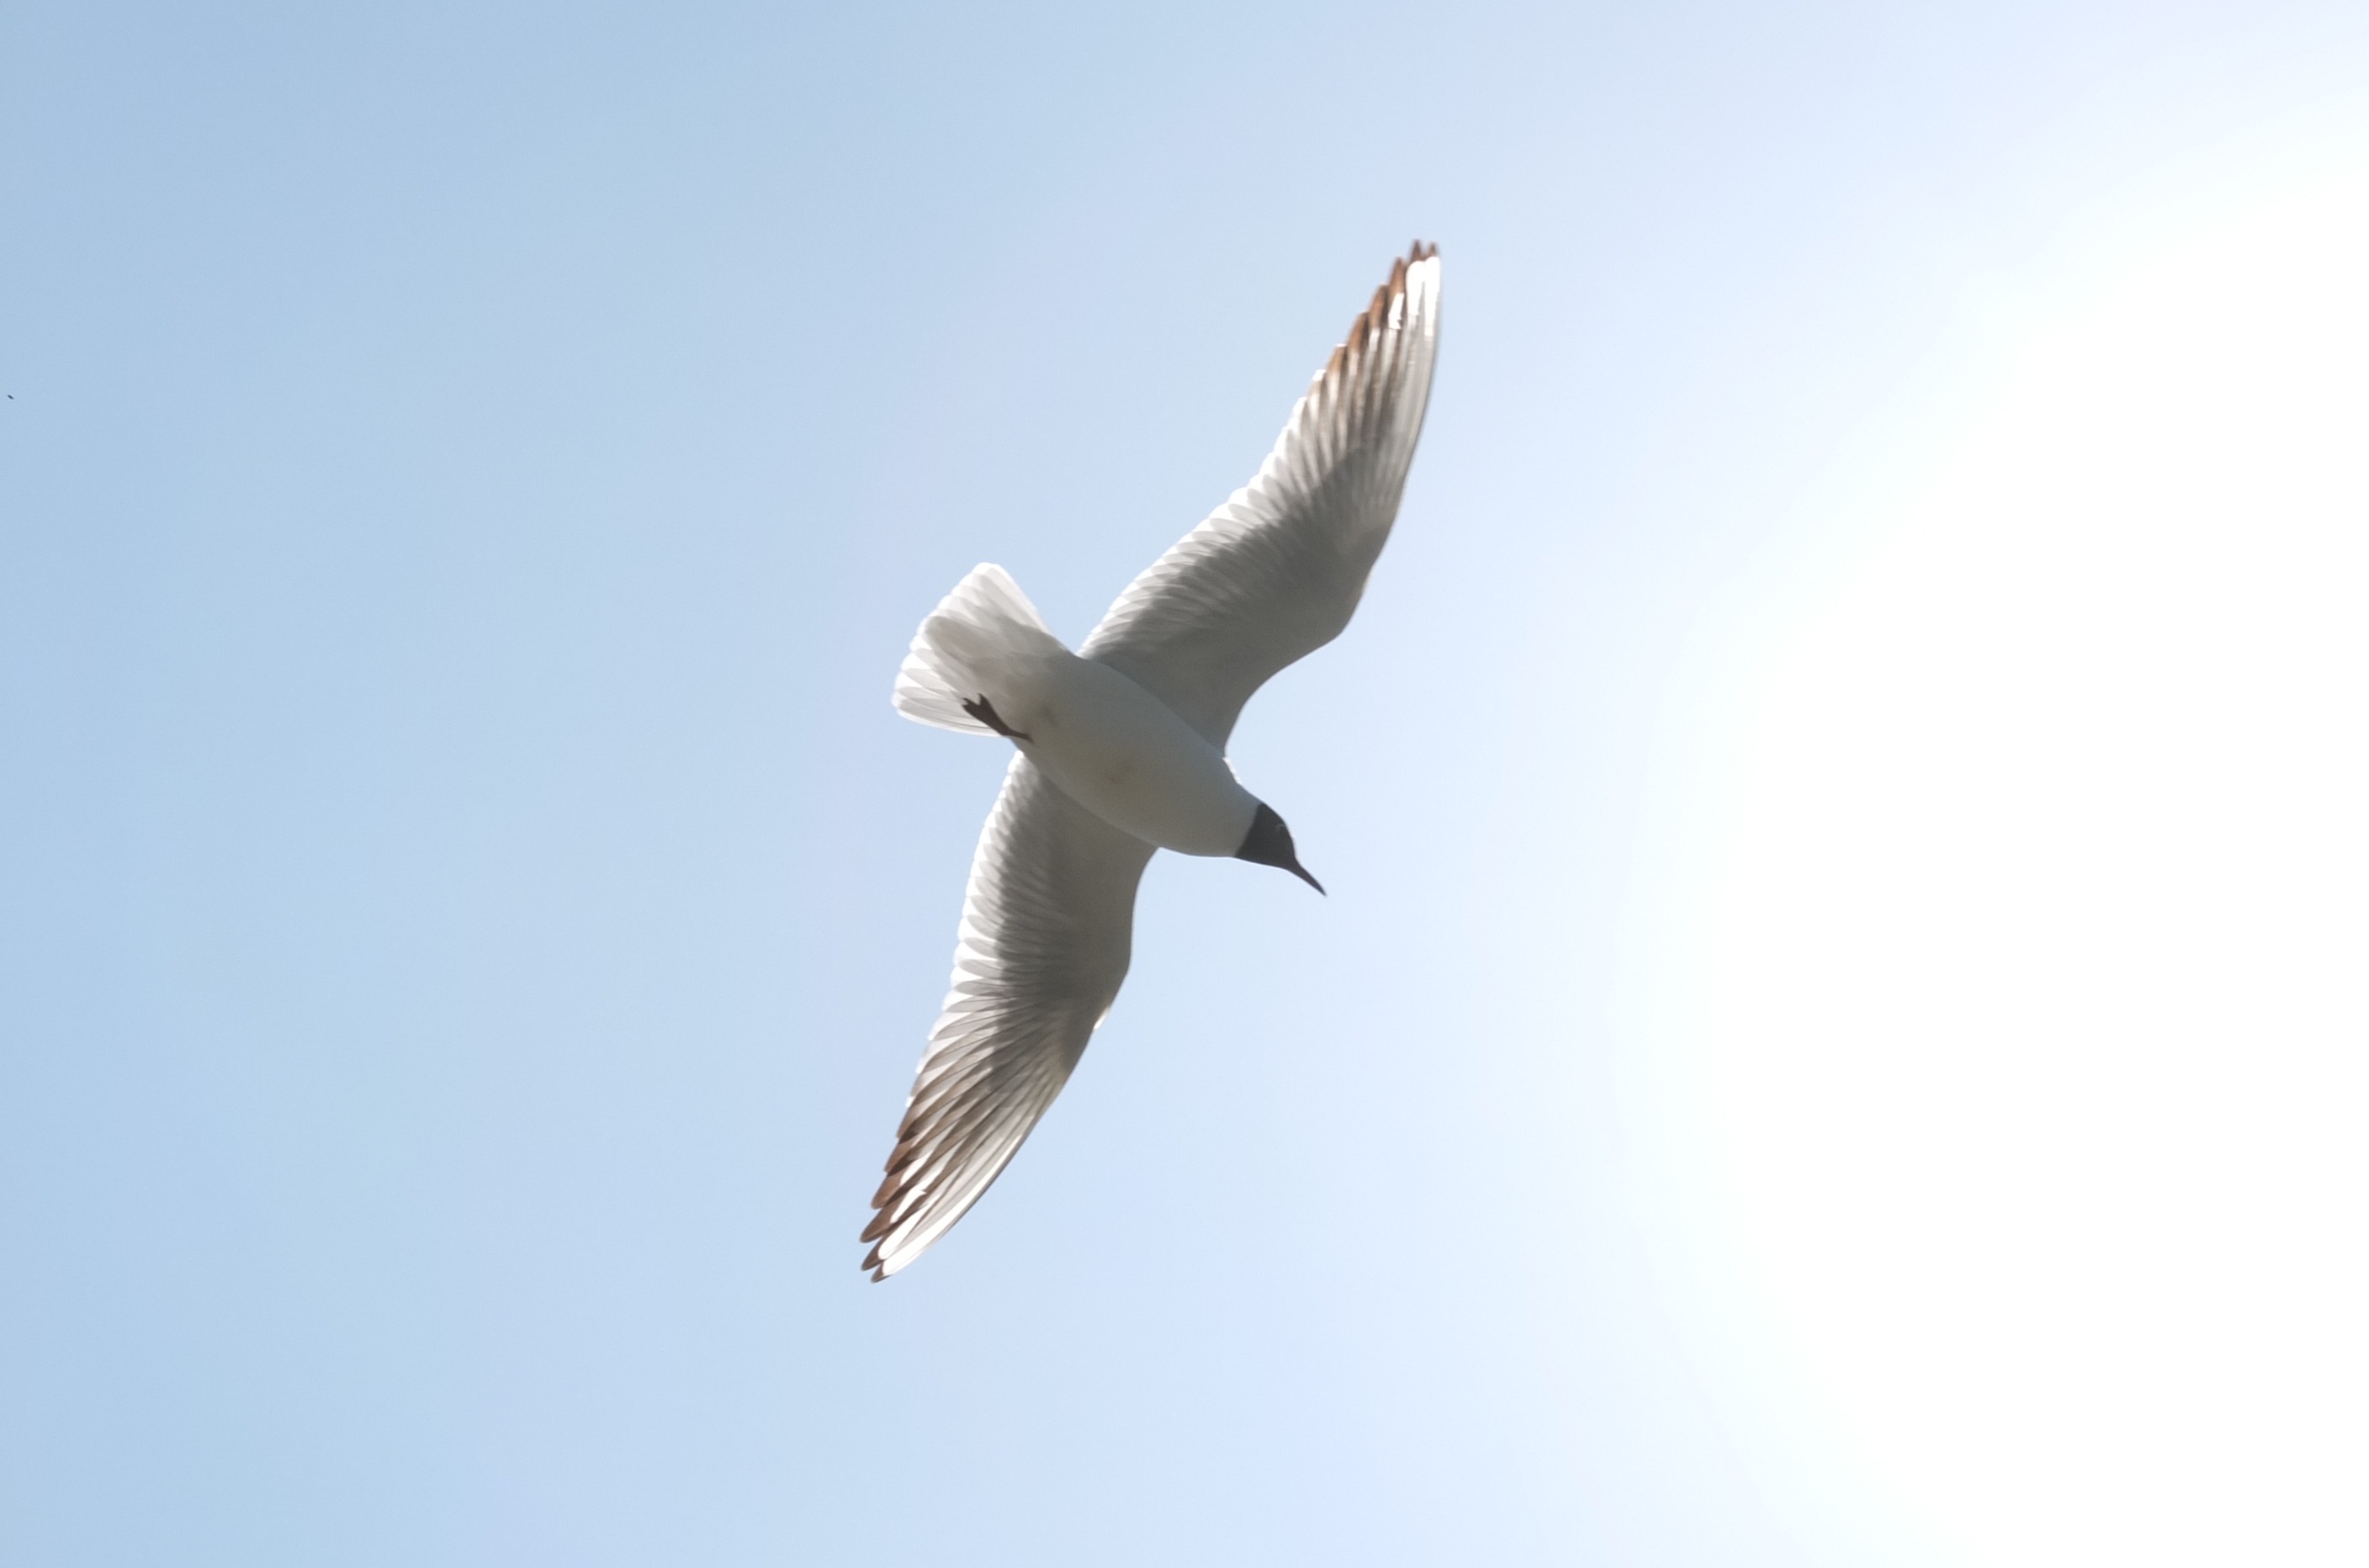
bird, wing, sky, seabird, fly, seagull, gull, beak, flight, vertebrate, kunming, charadriiformes, european herring gull